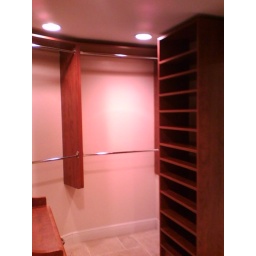
slight angle in wall and separate shoe shelves